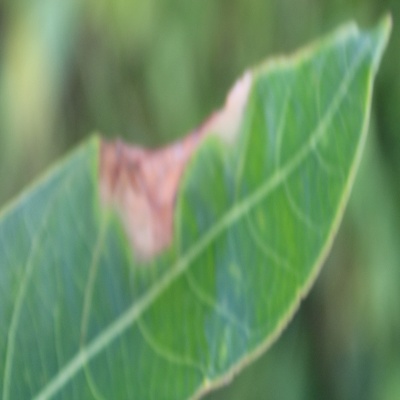
Crop: Cassava
Condition: bacterial blight